Boxer Rebellion

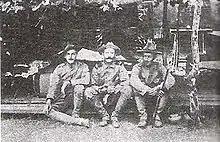
American troops during the Boxer Rebellion

One newspaper called the aftermath of the siege a "carnival of ancient loot", and others called it "an orgy of looting" by soldiers, civilians and missionaries. These characterisations called to mind the sacking of the Summer Palace in 1860. Each nationality accused the others of being the worst looters. An American diplomat, Herbert G. Squiers, filled several railway carriages with loot and artefacts. The British Legation held loot auctions every afternoon and proclaimed, "Looting on the part of British troops was carried out in the most orderly manner." However, one British officer noted, "It is one of the unwritten laws of war that a city which does not surrender at the last and is taken by storm is looted." For the rest of 1900 and 1901, the British held loot auctions every day except Sunday in front of the main-gate to the British Legation. Many foreigners, including Claude Maxwell MacDonald and Lady Ethel MacDonald and George Ernest Morrison of "The Times", were active bidders among the crowd. Many of these looted items ended up in Europe. The Catholic Beitang or North Cathedral was a "salesroom for stolen property". The American general Adna Chaffee banned looting by American soldiers, but the ban was ineffectual. According to Chaffee, "it is safe to say that where one real Boxer has been killed, fifty harmless coolies or laborers, including not a few women and children, have been slain".